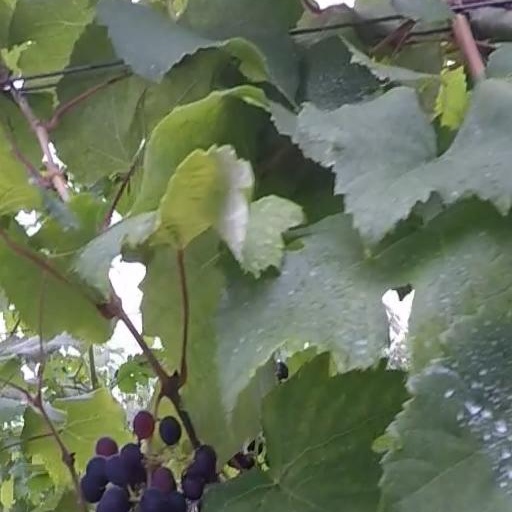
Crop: grape